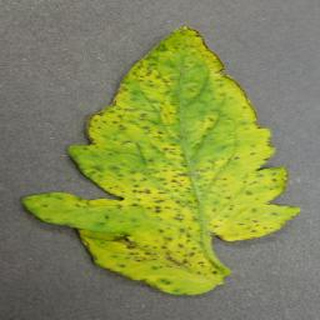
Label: tomato_bacterial_spot